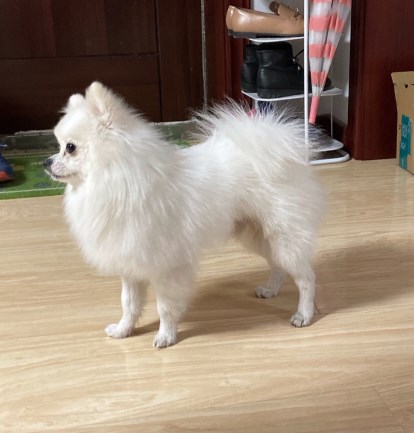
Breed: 1936-n000005-Pomeranian